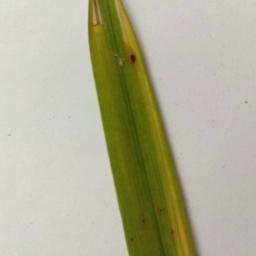
Label: Rice___Brown_Spot